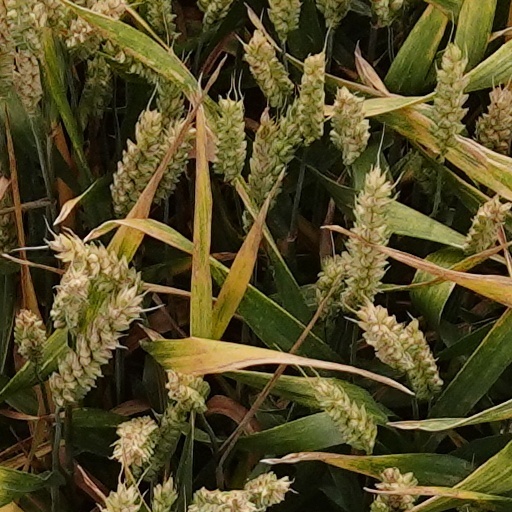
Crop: wheat